Aunt Sally (film)

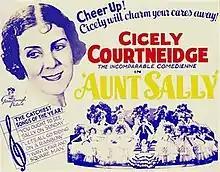

Aunt Sally is a 1933 British musical comedy film directed by Tim Whelan and starring Cicely Courtneidge, Sam Hardy and Phyllis Clare. The film was made by Gainsborough Pictures at their Islington Studios, and released in the U.S. as Along Came Sally.